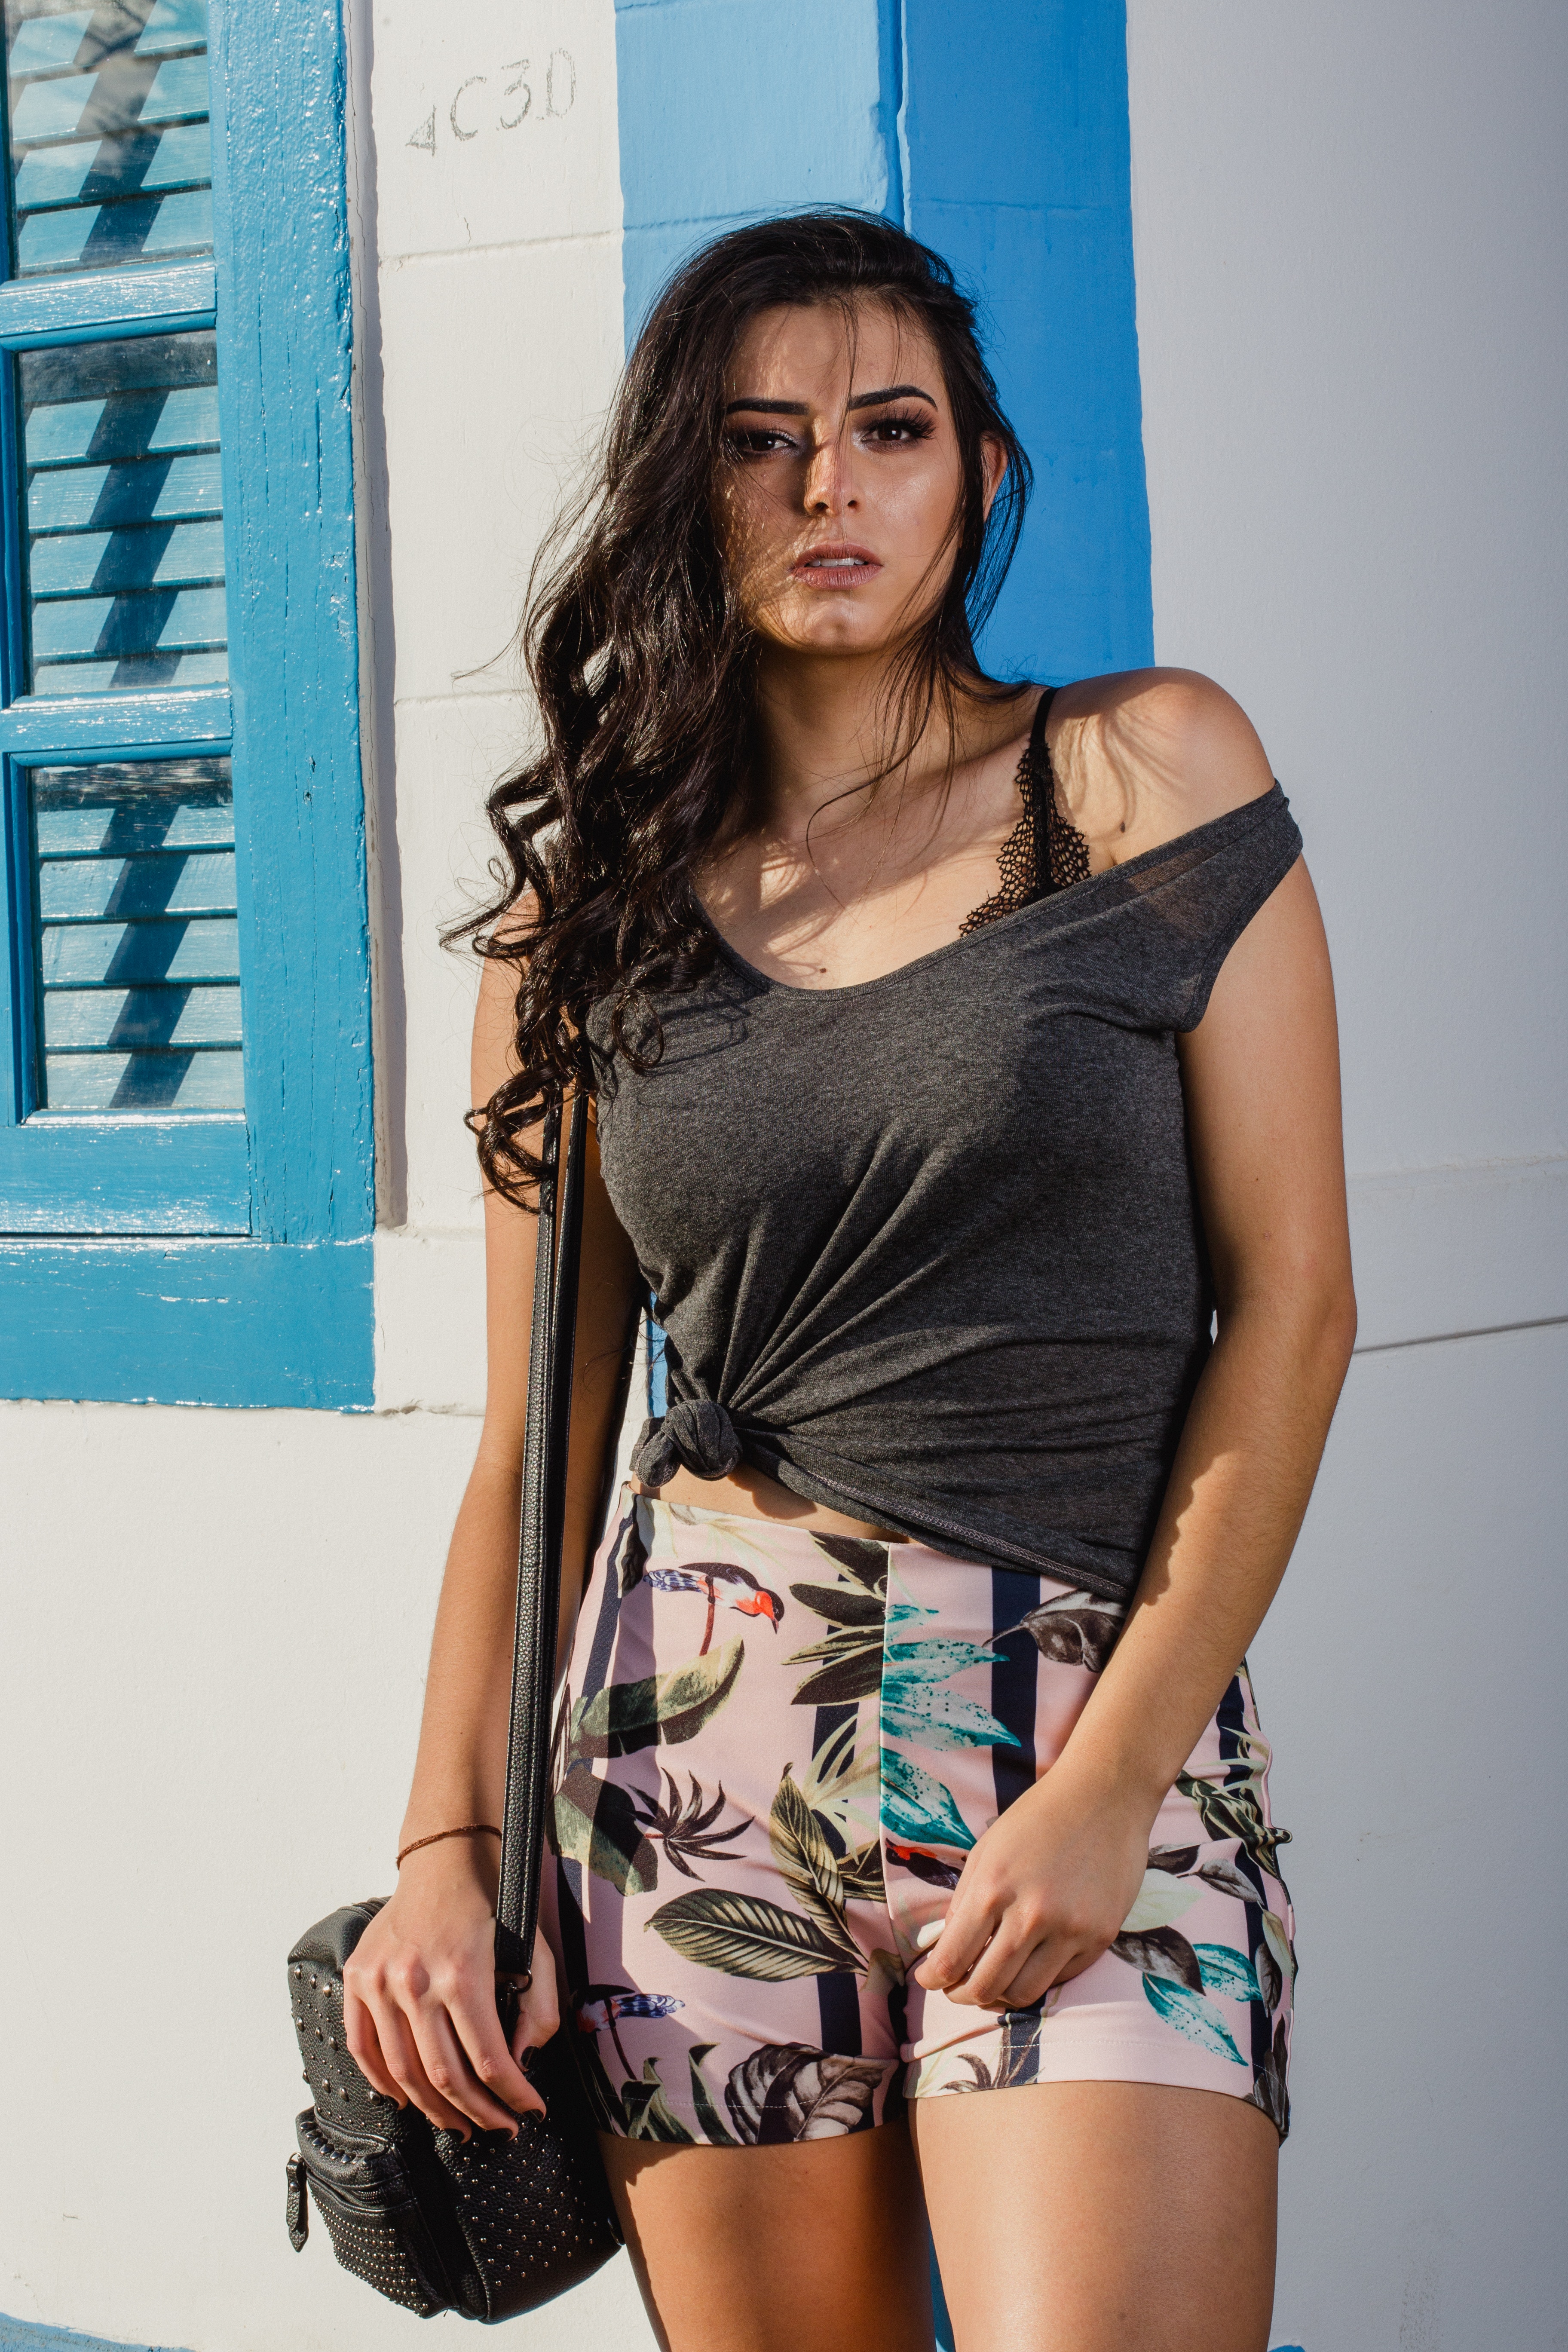
fashion model, thigh, beauty, photo shoot, leg, shoulder, girl, fashion, model, long hair, trunk, brown hair, abdomen